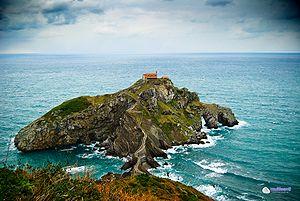
Le tourisme dans la Communauté autonome basque a vu 1 991 790 voyageur en 2009 selon les informations de l'Eustat.
La saison 7 de Game of Thrones, feuilleton télévisé américain, est constituée de sept épisodes, alors que les saisons précédentes en comptaient dix. Elle est diffusée pour la première fois sur la chaîne HBO aux États-Unis du 16 juillet 2017 au 27 août 2017.